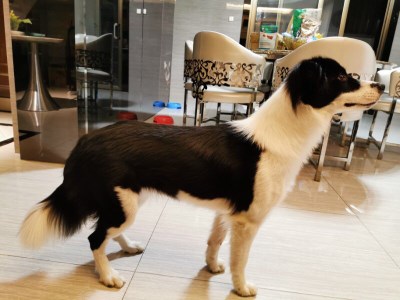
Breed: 2594-n000109-Border_collie